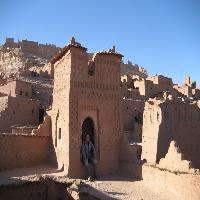
Weather: sun or clear